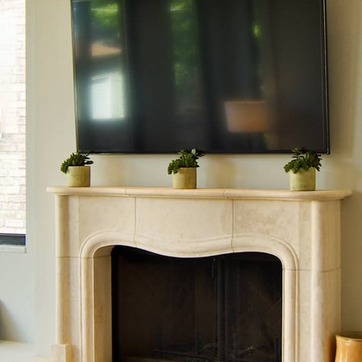
Material: ceramic